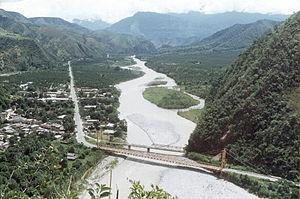
Le Chanchamayo est une rivière du Pérou dans la région de Junín.